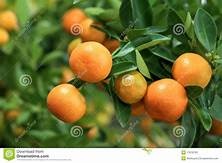
Label: mandarine